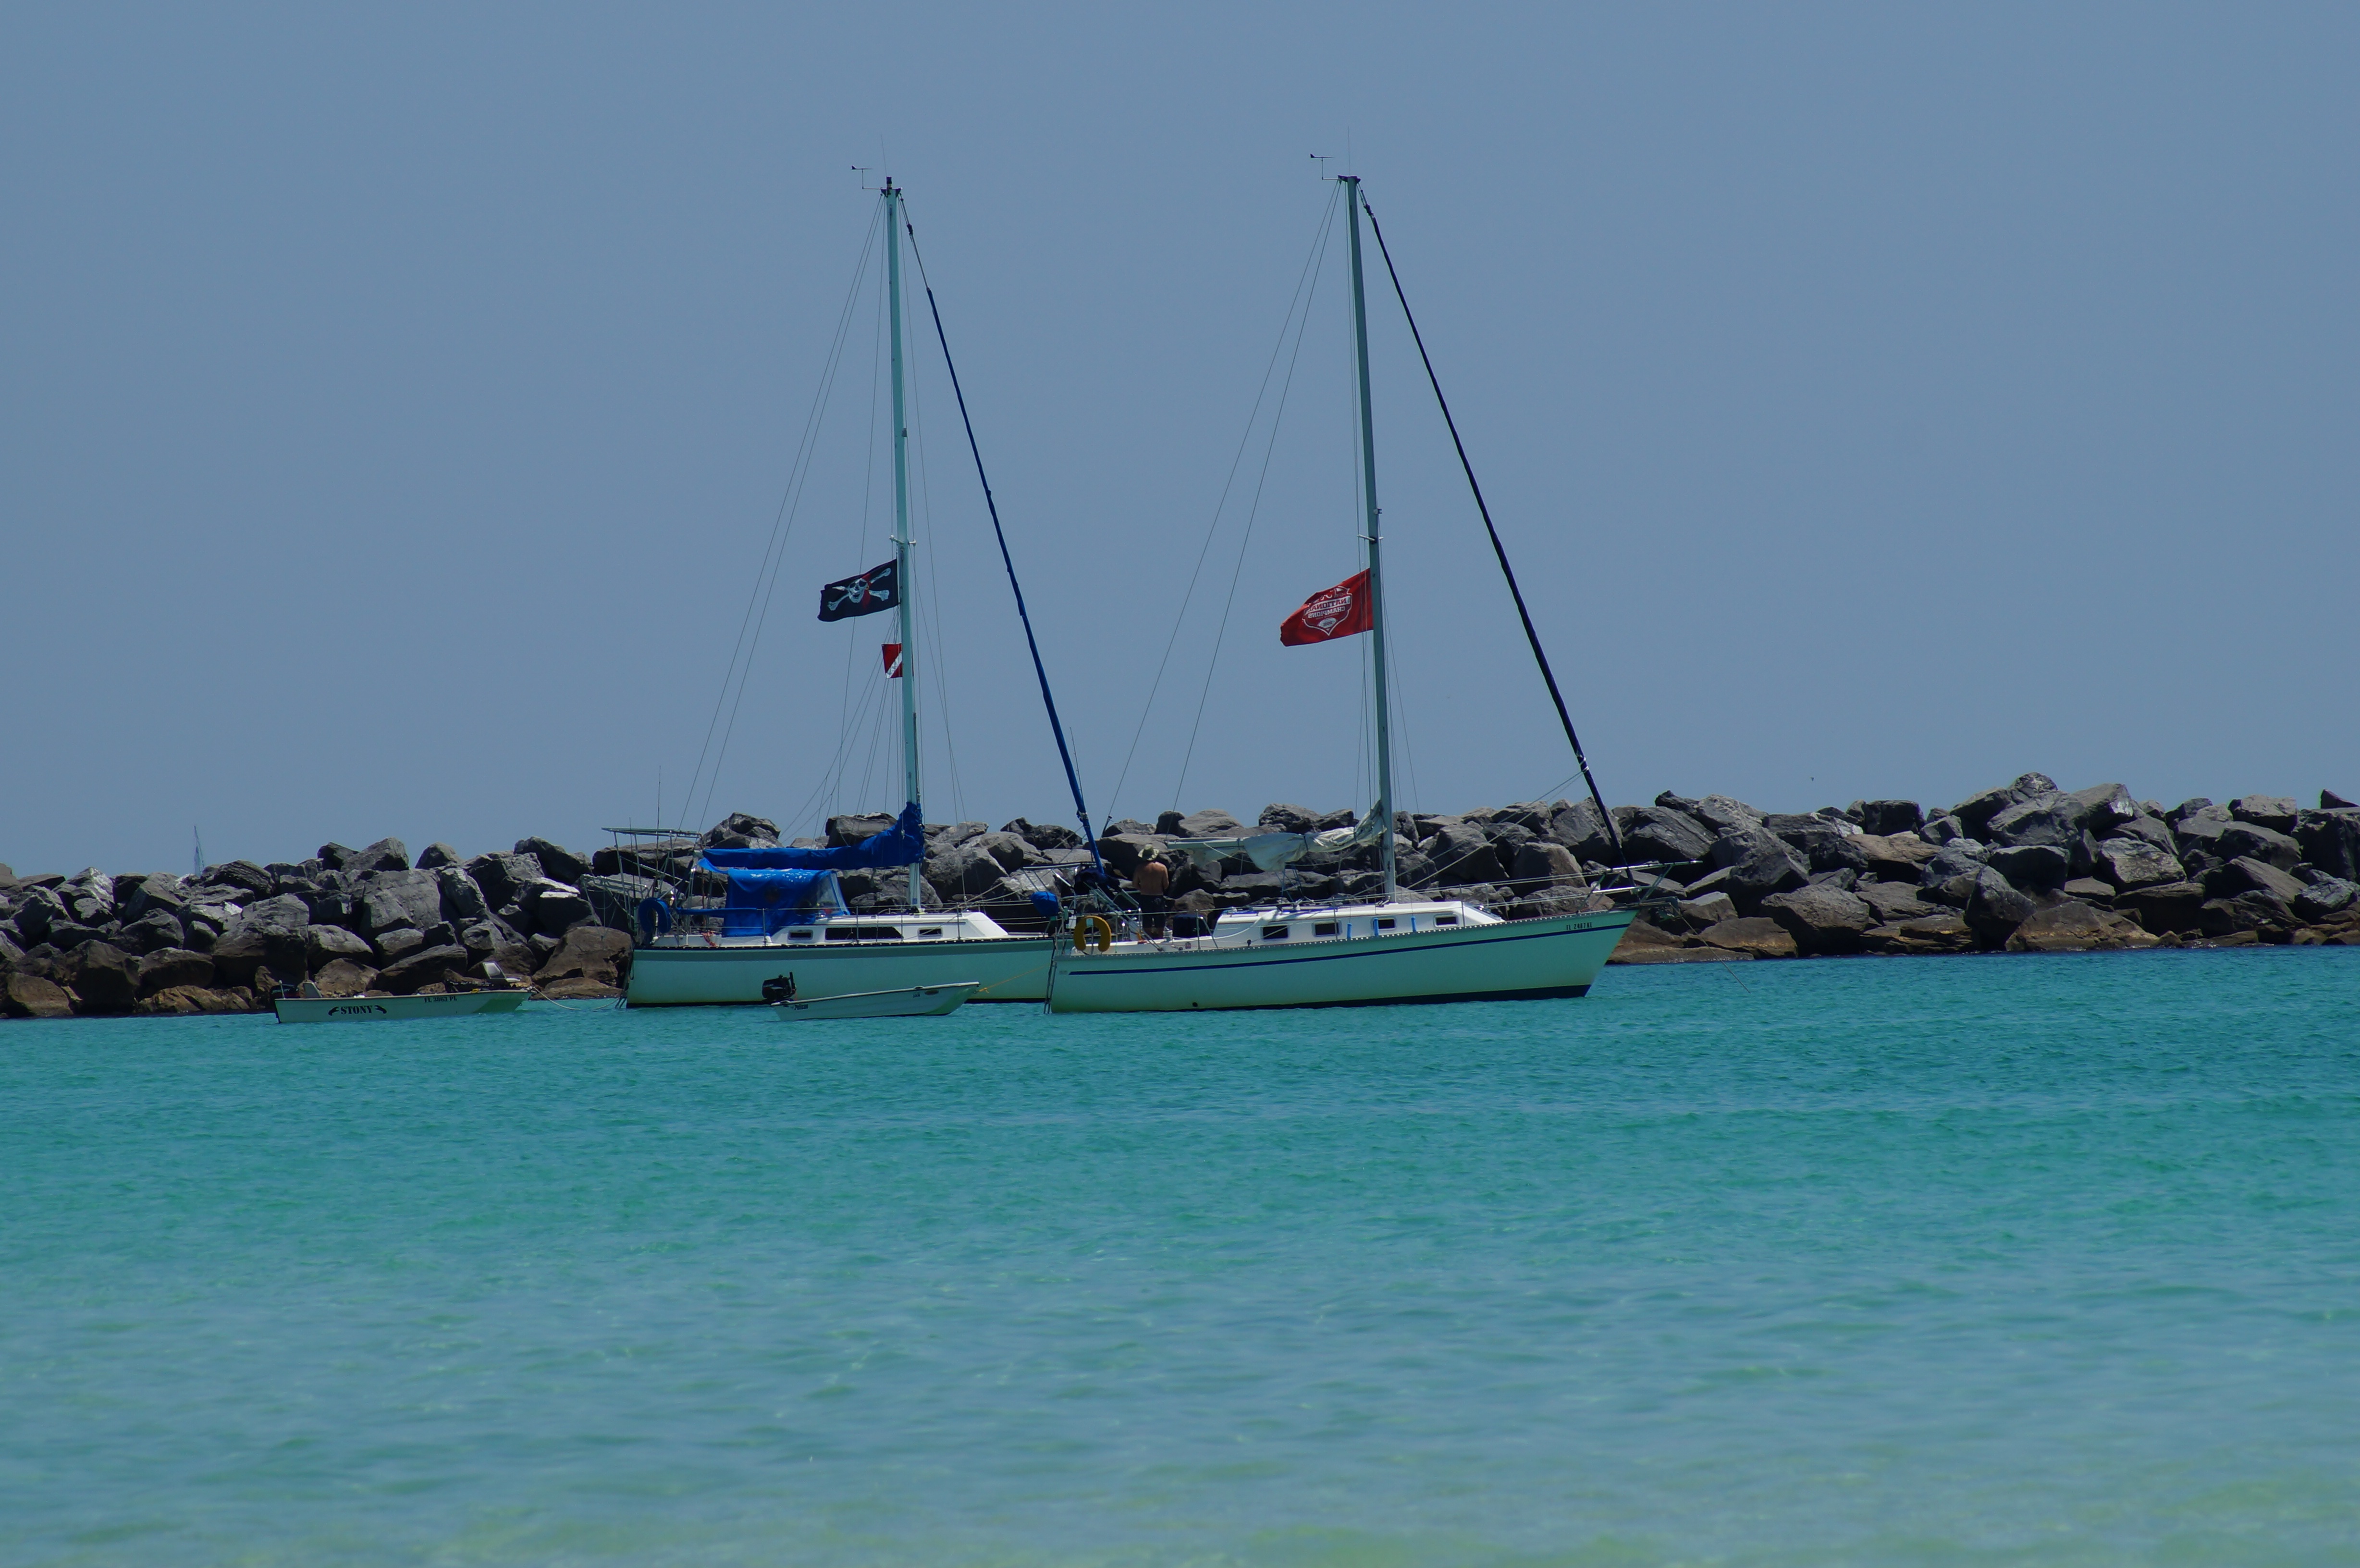
beach, sea, coast, water, ocean, sky, boat, ship, summer, travel, vessel, vehicle, mast, sailing, yacht, lagoon, bay, island, blue, marina, sailboat, nautical, boating, sail, watercraft